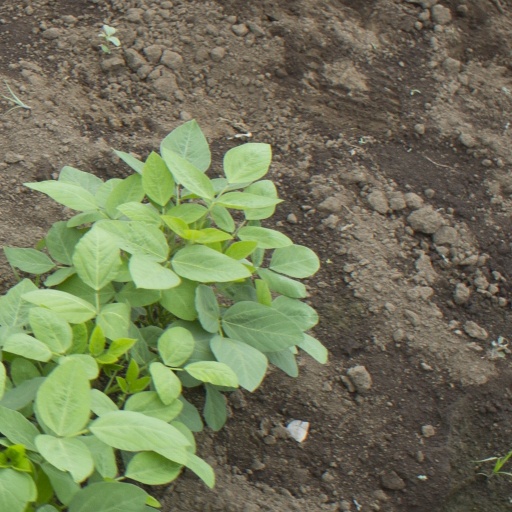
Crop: soybean